List of WWE Cruiserweight Champions (1996–2007)

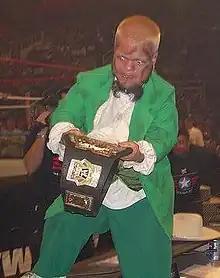
Youngest and final champion Hornswoggle

The WWE Cruiserweight Championship was a professional wrestling championship in World Wrestling Entertainment (WWE) and was originally a World Championship Wrestling (WCW) title. It was challenged by cruiserweights at a maximum weight of 225 lbs. During the WWE brand extension, it was the only title to be exclusive to the SmackDown! brand during its entire tenure. There were a total of 36 recognized champions who had a combined 34 official reigns. This is a chronological list of wrestlers that held the original WWE Cruiserweight Championship, listed by ring name, with the longest reign being 385 days by Gregory Helms (as well as being the only person to hold this championship for 365 days or more), and the most reigns by Rey Mysterio with 8.